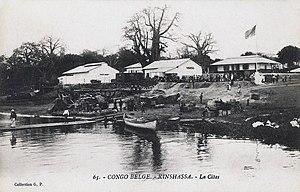
Kinshassa. La Citas. Congo belge. Collection G.P.
L’histoire urbaine de Kinshasa, retrace la formation des divers quartiers dans la plaine et sur les collines périphériques du Pool Malebo, qui est actuellement la ville de Kinshasa.